Stained glass in Liverpool Cathedral

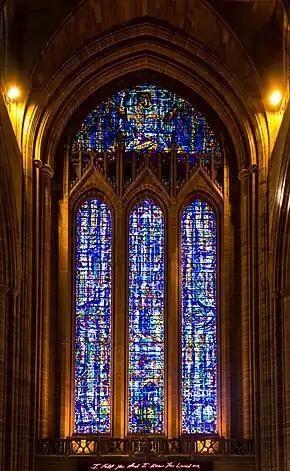
West window of Liverpool Cathedral

The stained glass in Liverpool Cathedral all dates from the 20th century. The designs were planned by a committee working in conjunction with the architect of the cathedral, Giles Gilbert Scott, with the intention of forming an integrated scheme throughout the cathedral. A number of stained glass designers were involved in the scheme, but the major contributors came from James Powell and Sons (Whitefriars Glass), in particular J. W. Brown, James Hogan, and Carl Edwards.